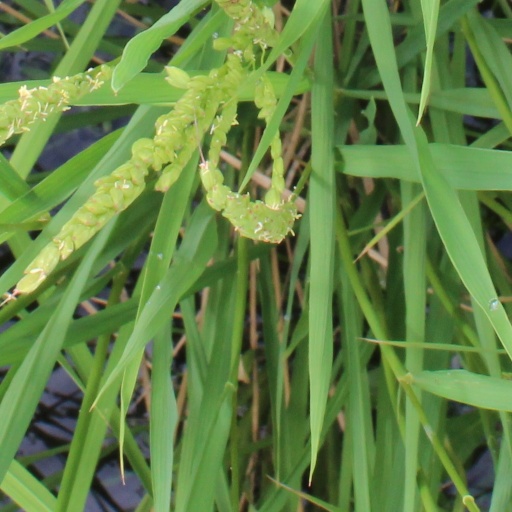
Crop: rice